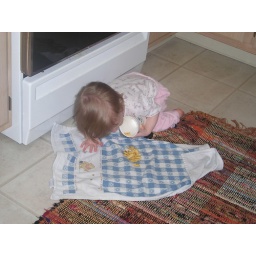
making a bed in the kitchen